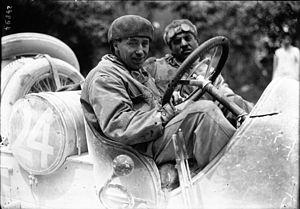
Cyril Snipe est un ancien pilote automobile anglais.